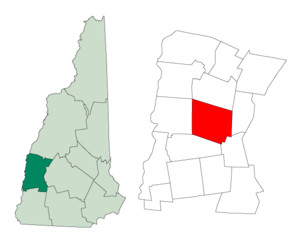
La ville de Newport est le siège du comté de Sullivan, situé dans le New Hampshire, aux États-Unis.